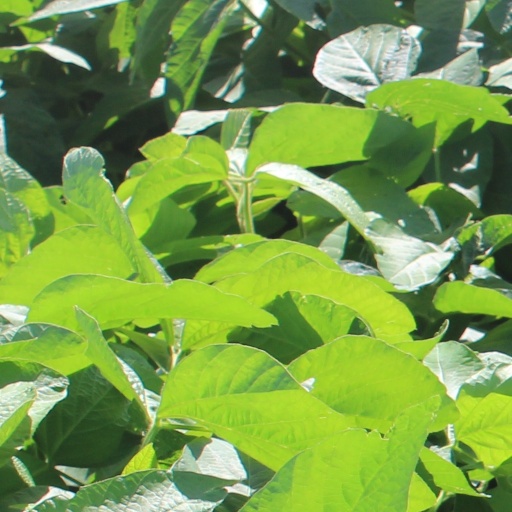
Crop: soybean